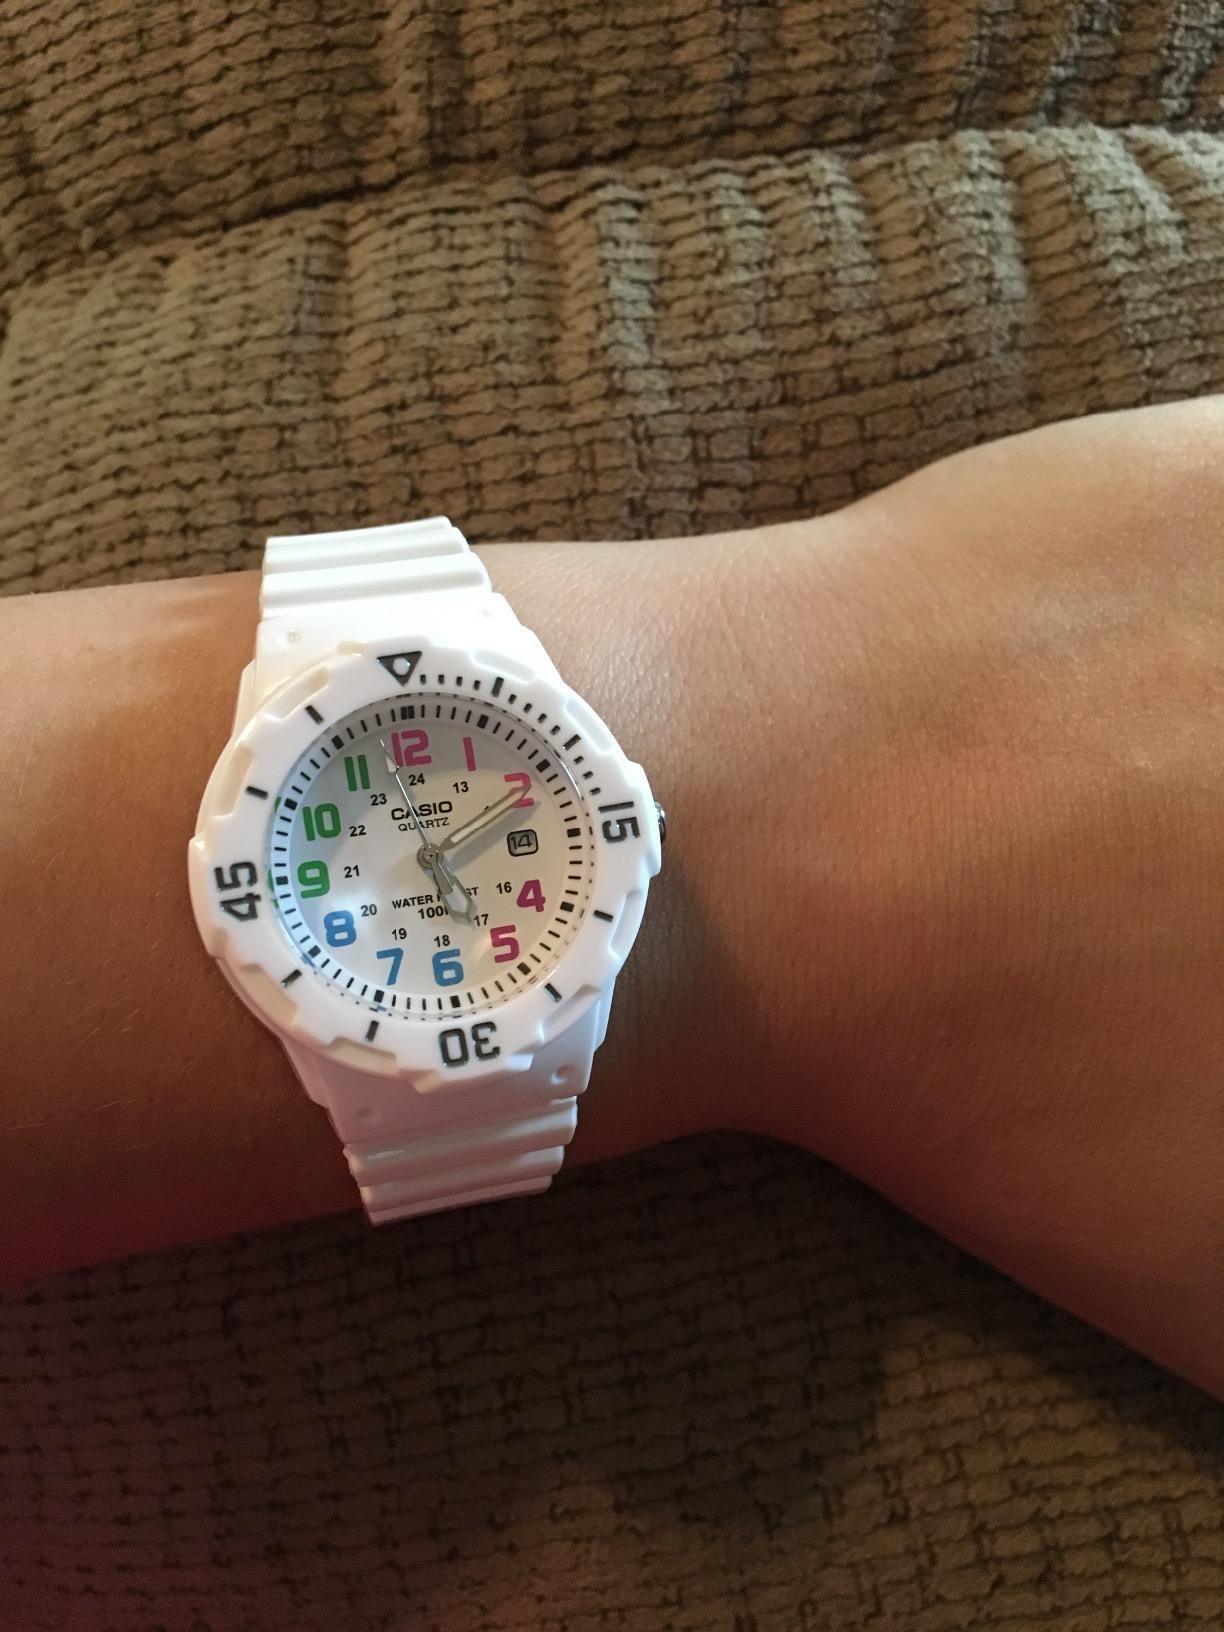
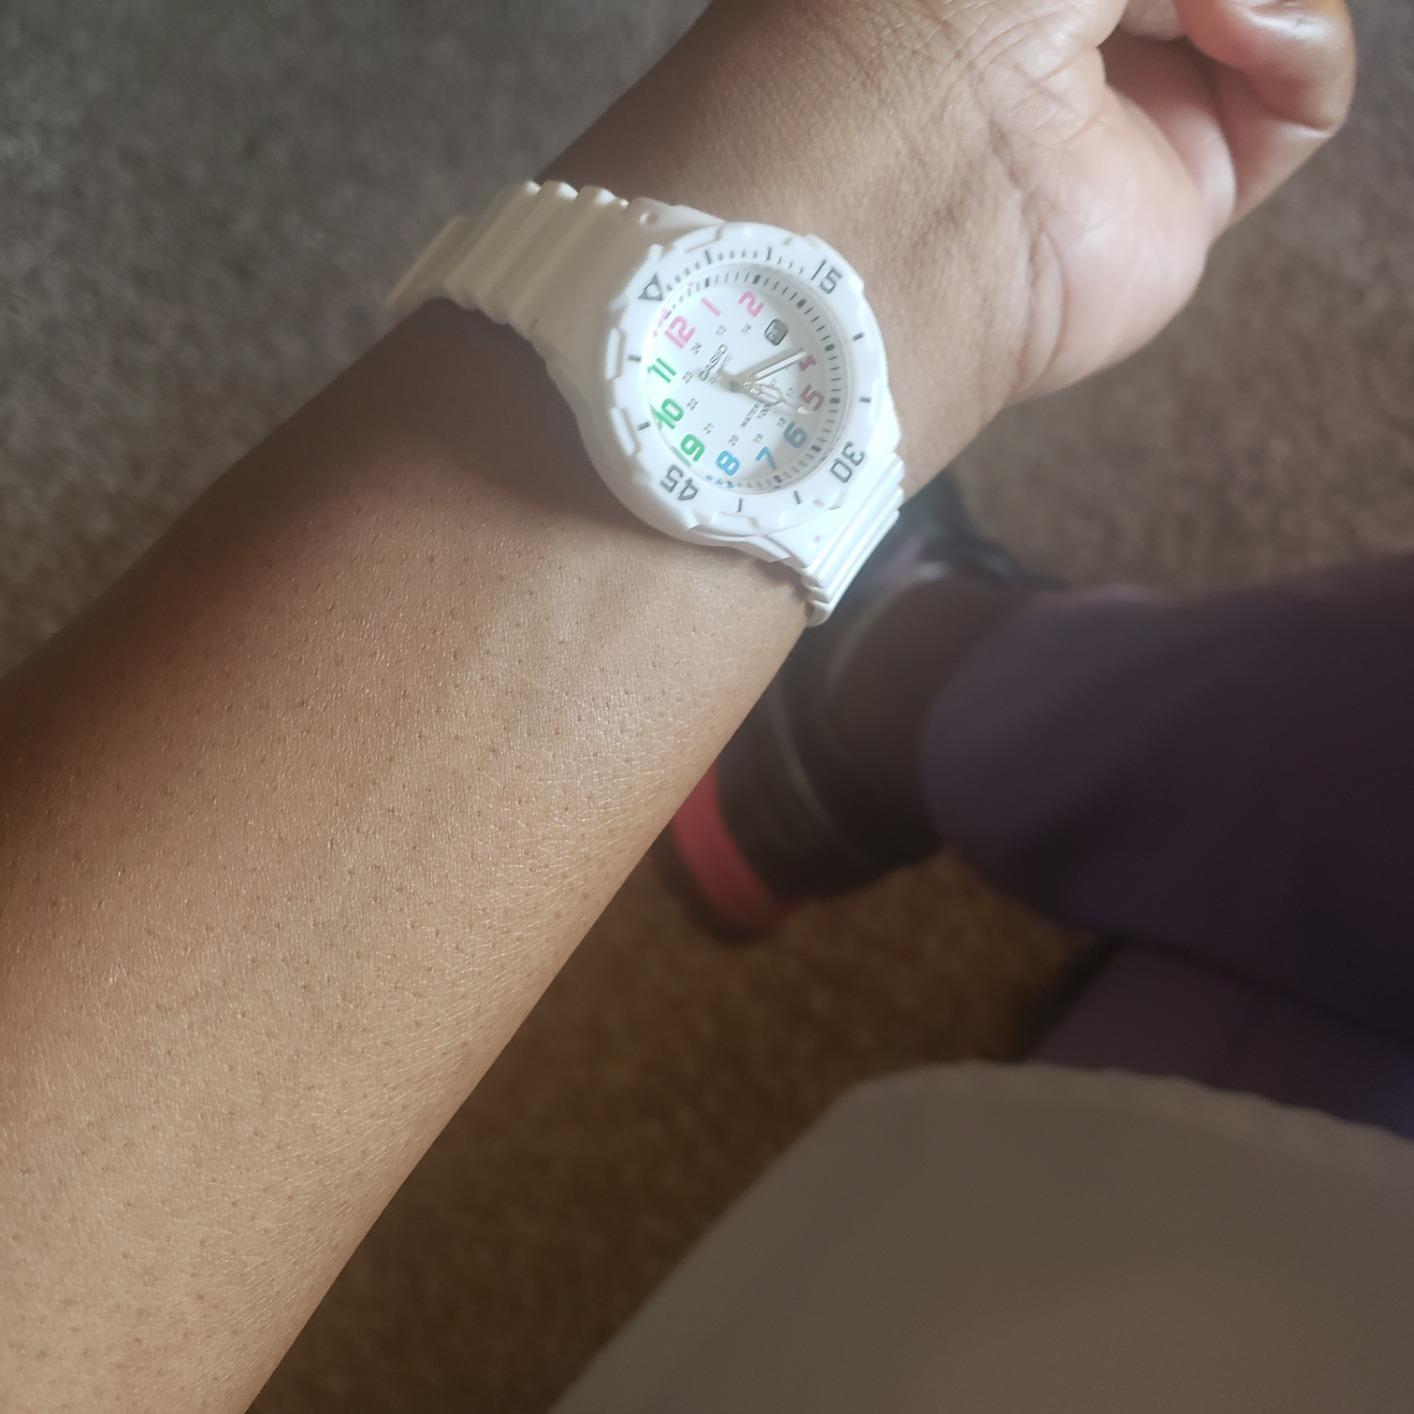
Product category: accessories_watch
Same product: yes